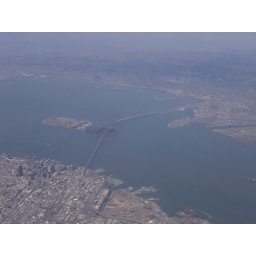
As seen flying in a plane somewhere over San Francisco